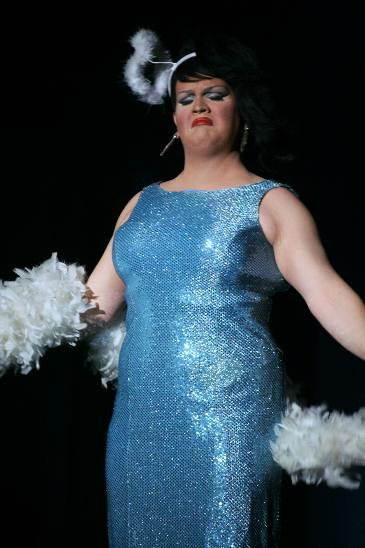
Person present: Yes